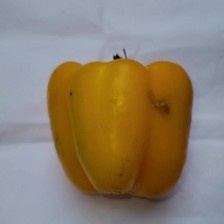
Label: capsicum